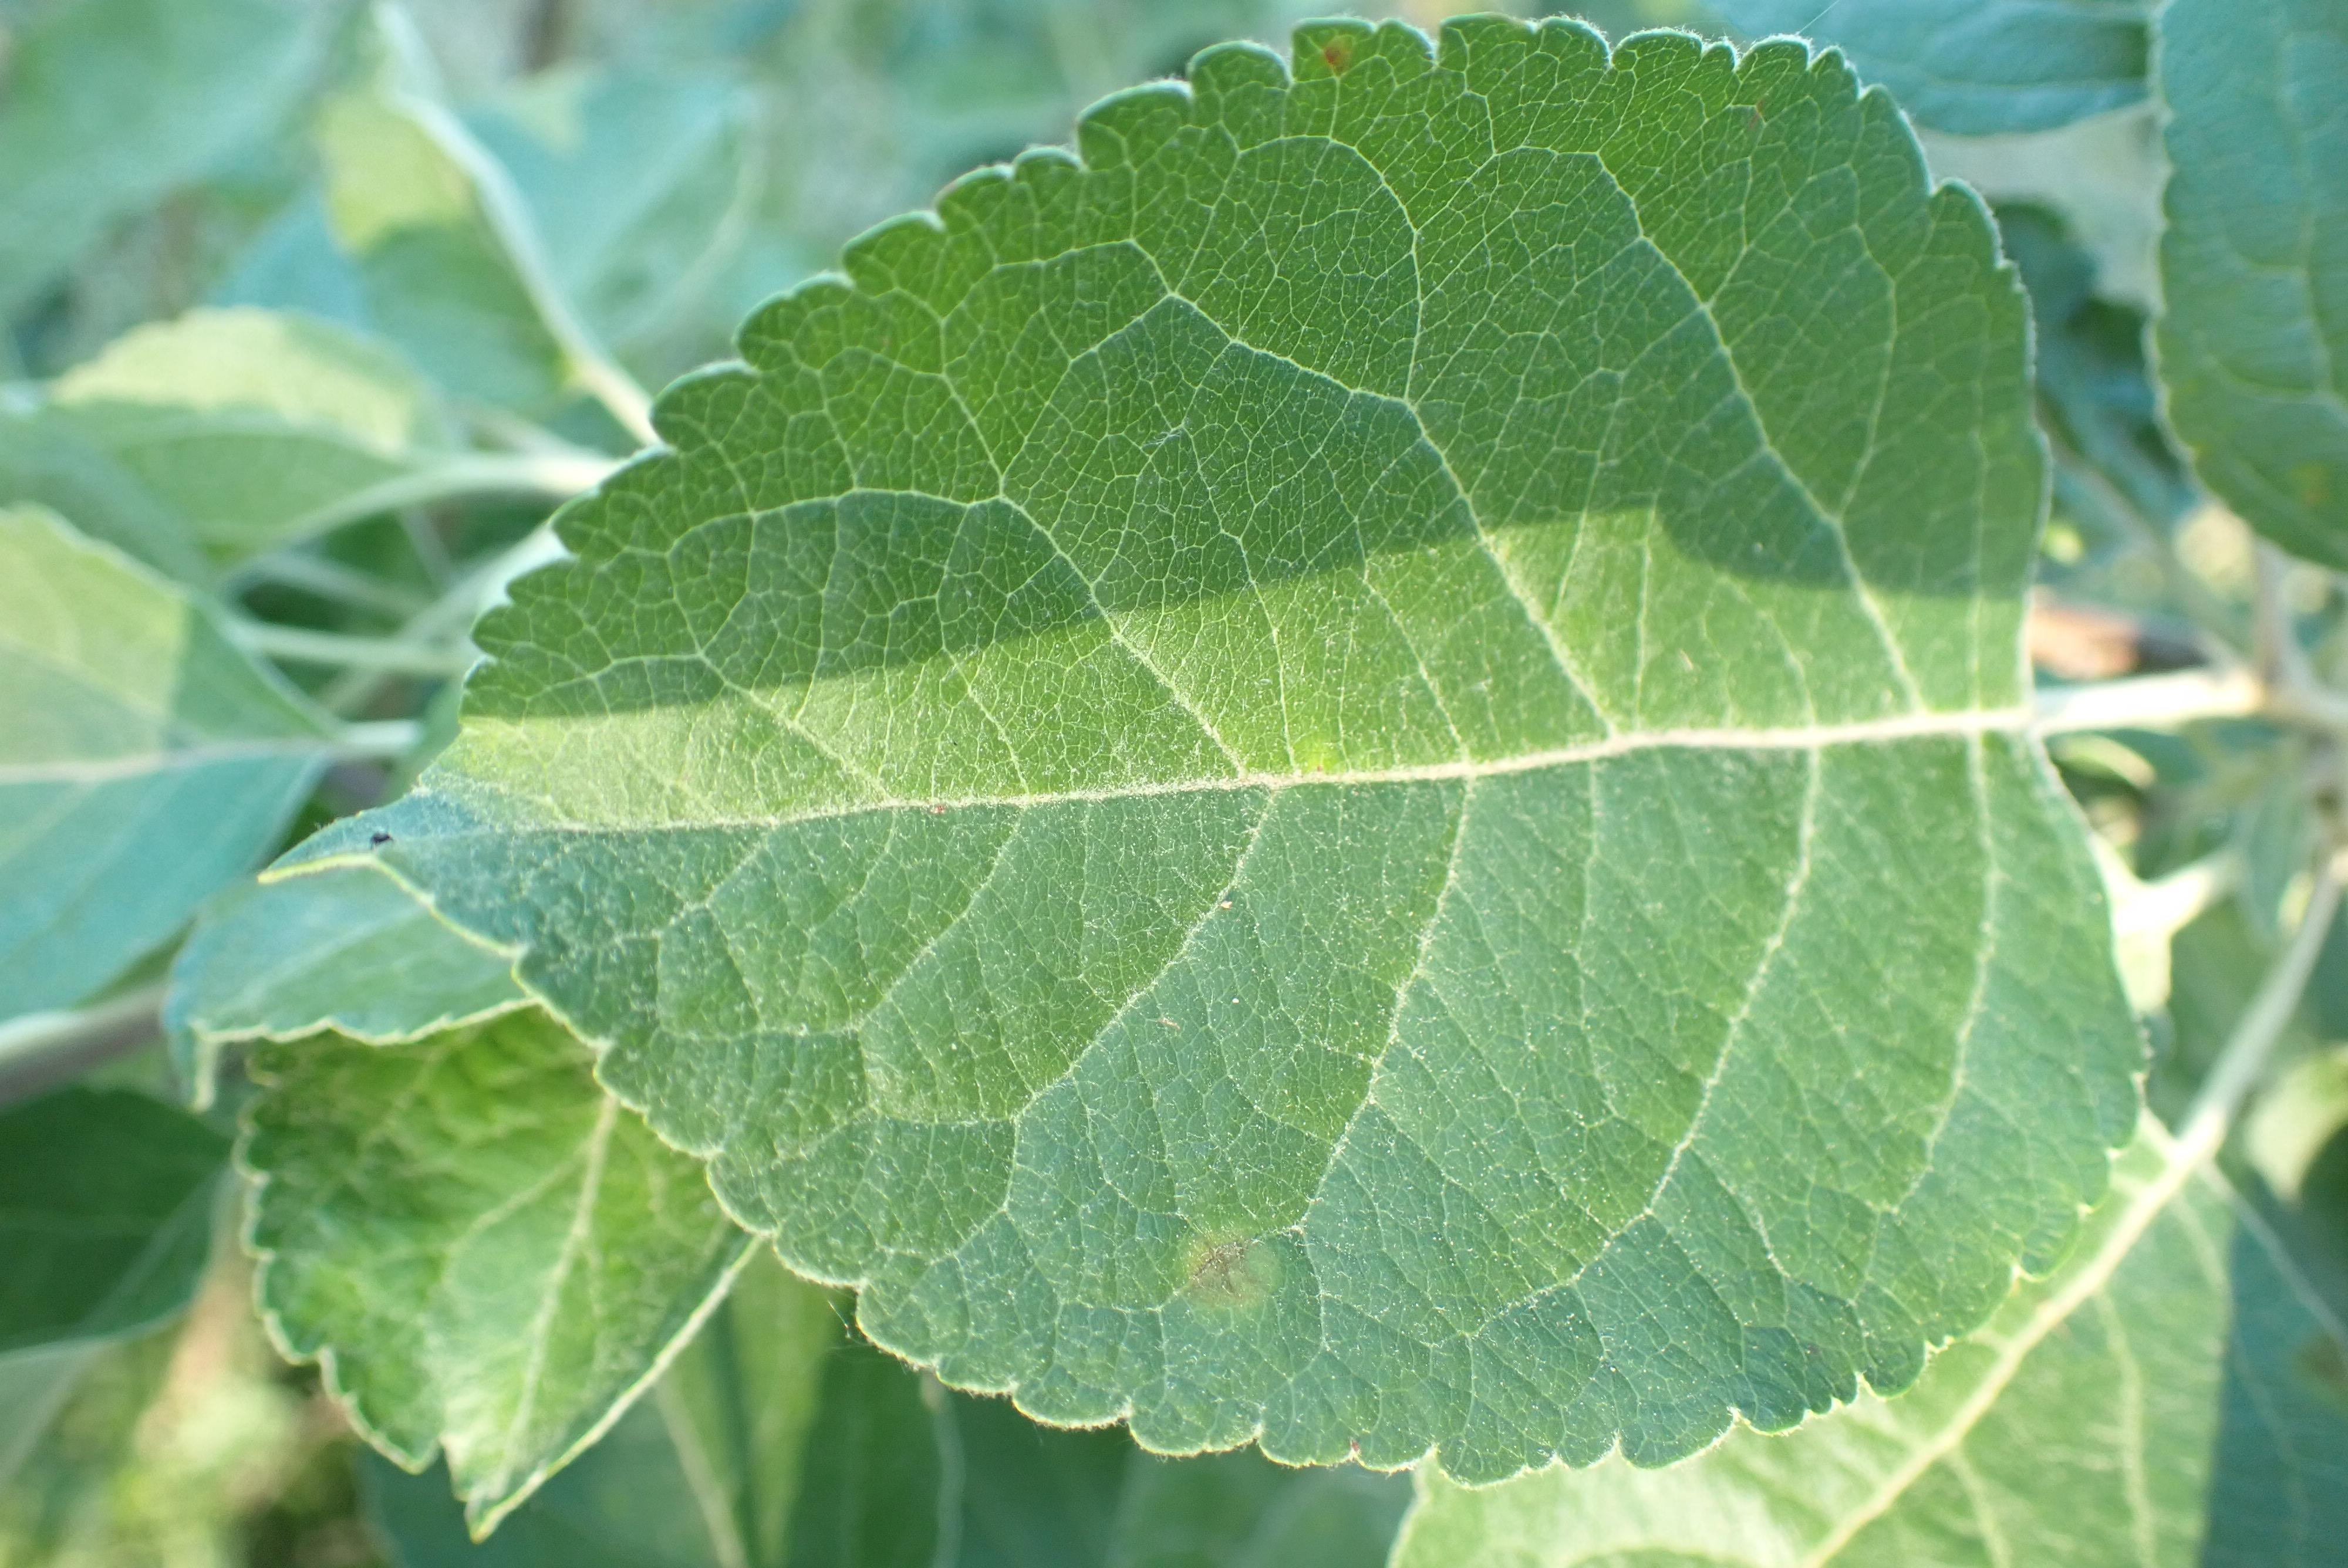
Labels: scab